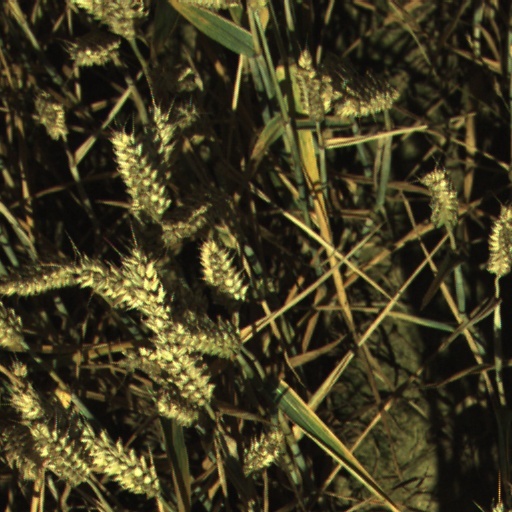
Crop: wheat